Land sailing

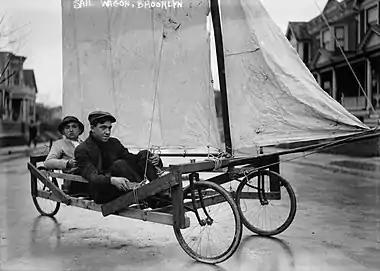
An early 20th-century sail wagon in Brooklyn, New York

Land sailing, also known as sand yachting, land yachting or dirtboating, entails overland travel with a sail-powered vehicle, similar to sailing on water. Originally, a form of transportation or recreation, it has evolved primarily into a racing sport since the 1950s.